Homosexuality and religion

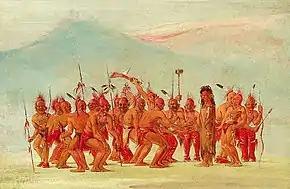
Drawing by George Catlin (1796–1872) while on the Great Plains among the Sac and Fox Nation. Depicting a group of male warriors dancing around a male-bodied person in a woman's dress, non-Native artist George Catlin titled the painting "Dance to the Berdache".

Classical Islamic jurists did not deal with homosexuality as a sexual orientation, since the latter concept is modern and has no equivalent in traditional law, which dealt with it under the technical terms of "liwata" and "zinā". Most legal schools treat homosexual intercourse with penetration similarly to unlawful heterosexual intercourse under the rubric of "zinā", but there are differences of opinion with respect to methods of punishment, as evident from an eleventh-century discussion among the scholars of Baghdad, some scholars argued that homosexual desires are natural, but only allowed in the afterlife. Some gay individuals undergo sex reassignment surgery to transition into the opposite gender to legally marry.